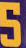
Number: 5